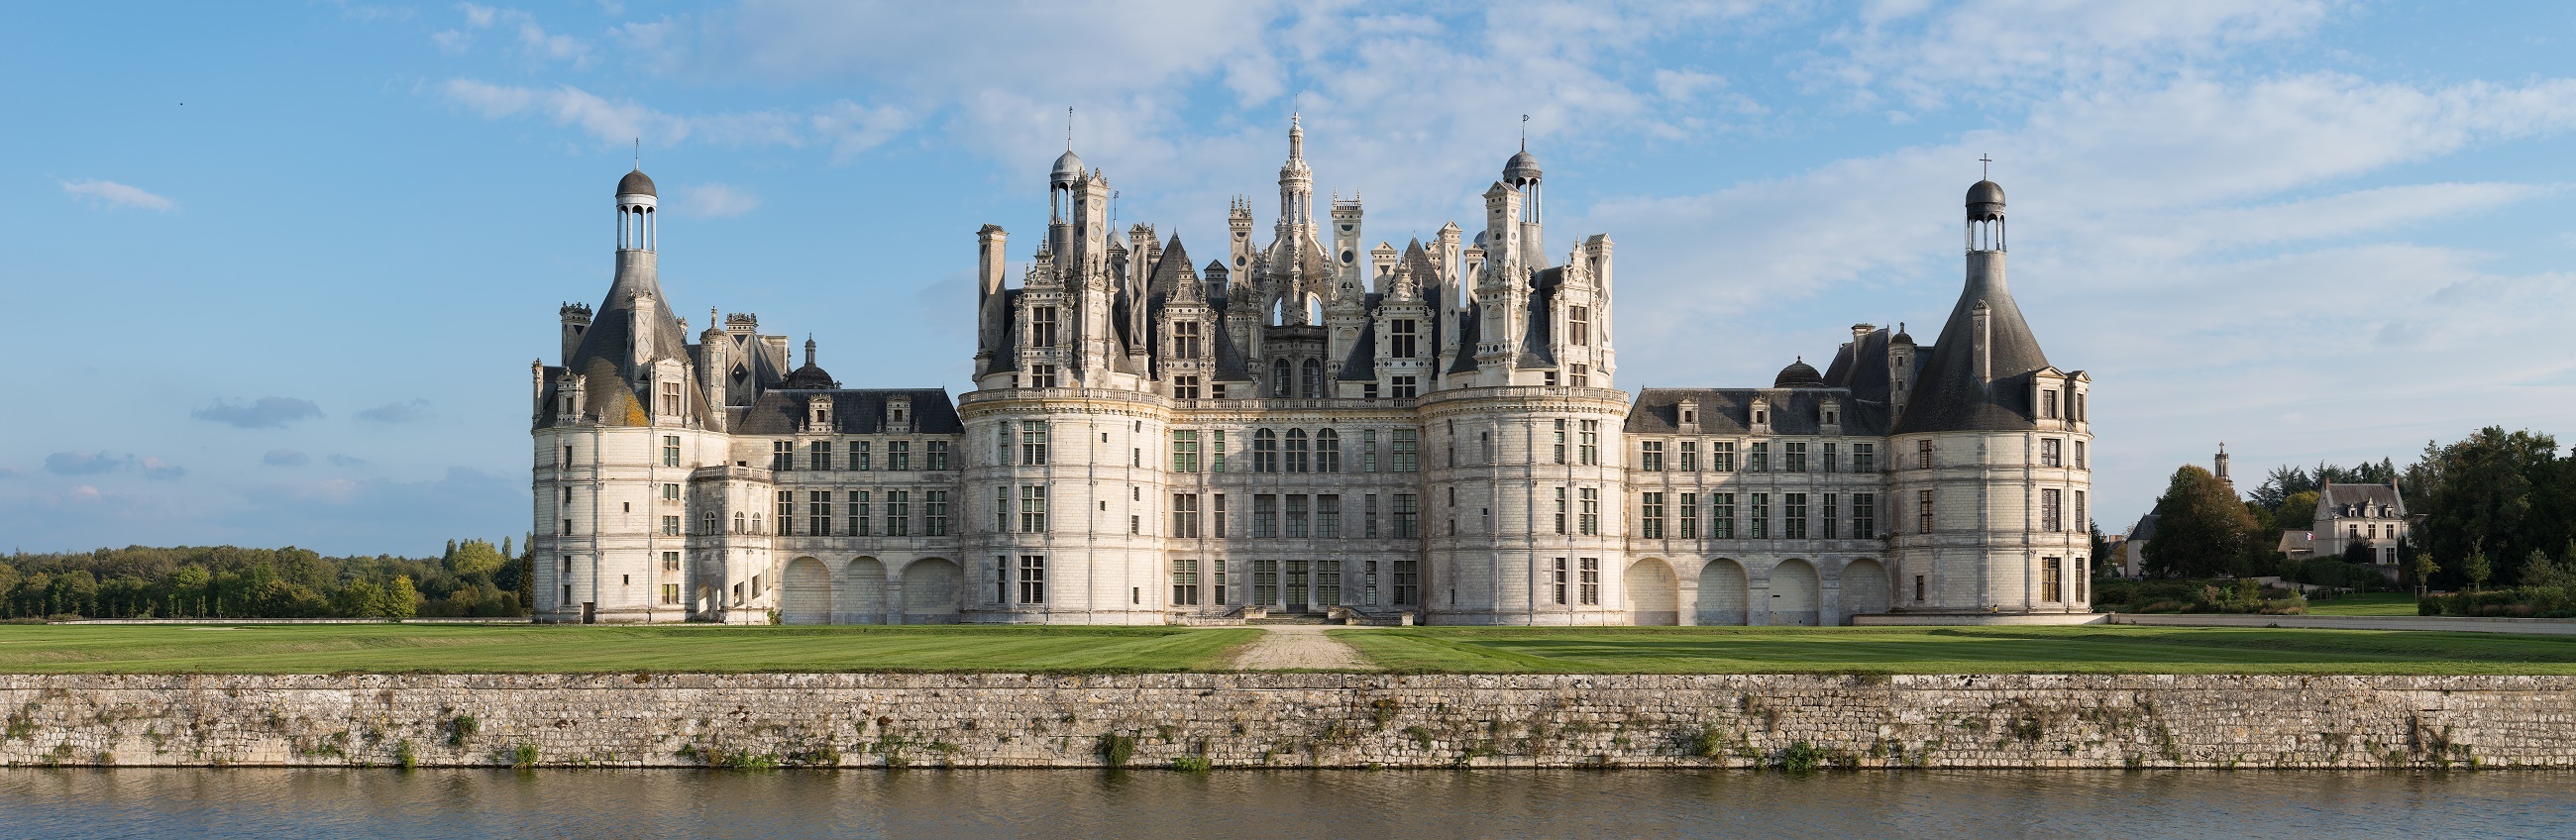
landscape, architecture, building, chateau, palace, valley, panorama, france, europe, tower, castle, landmark, cathedral, historic, french, luxury, monastery, abbey, heritage, estate, loire, tours, stately home, historic site, water castle, chateau chambord